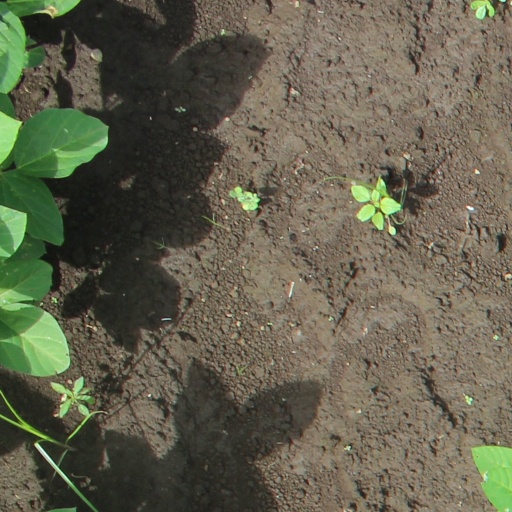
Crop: soybean